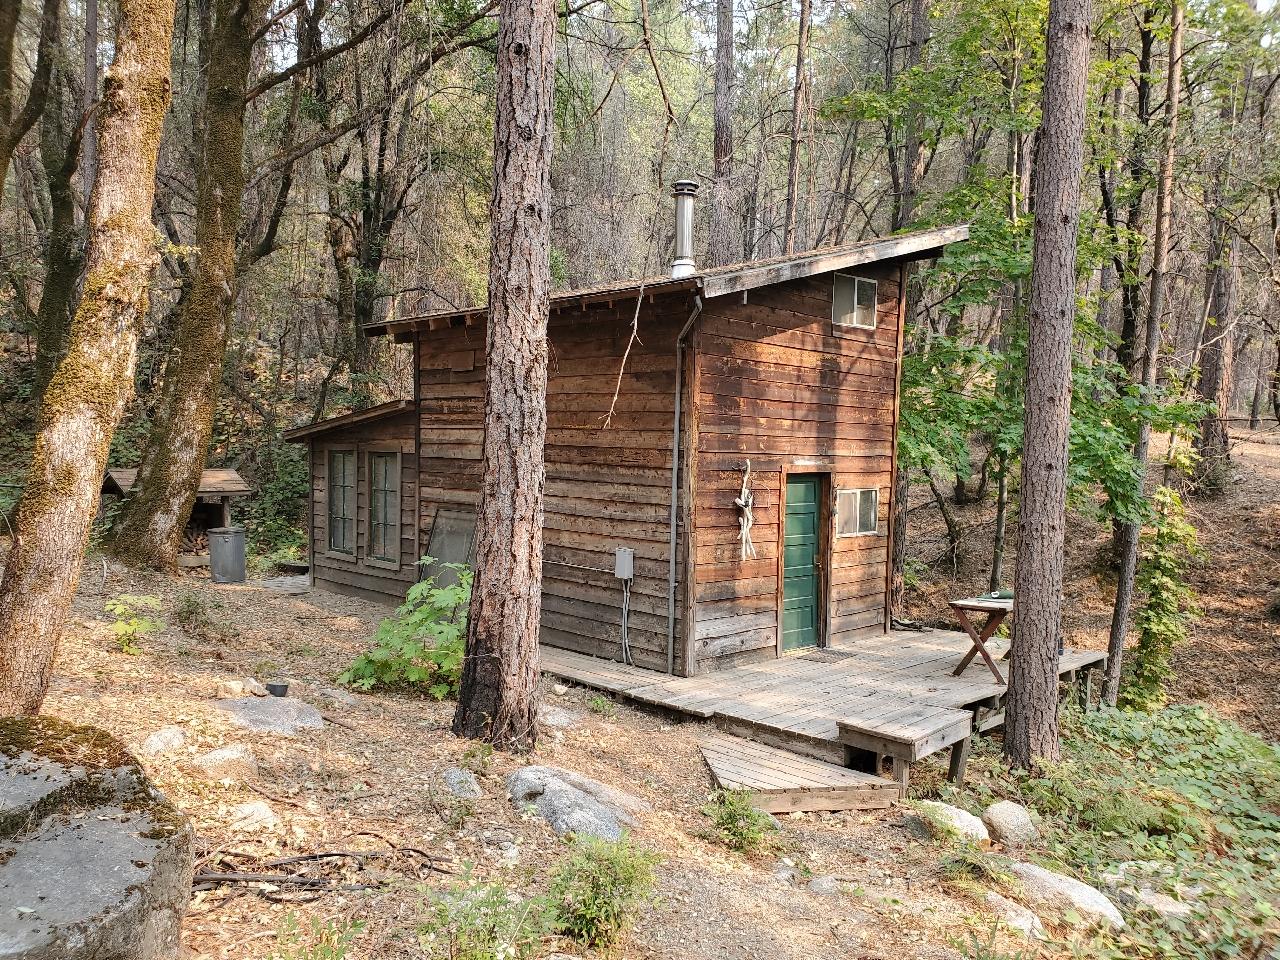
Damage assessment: no_damage